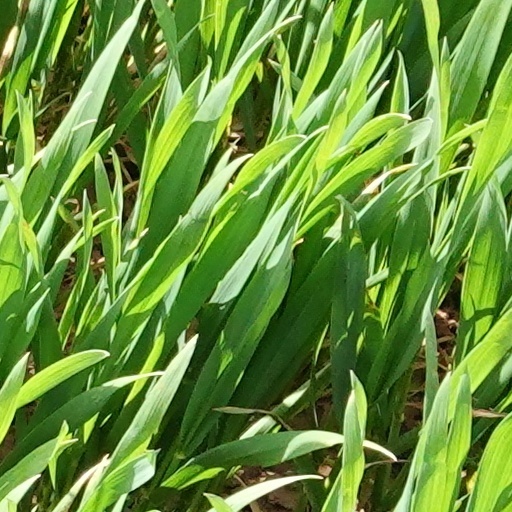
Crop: wheat